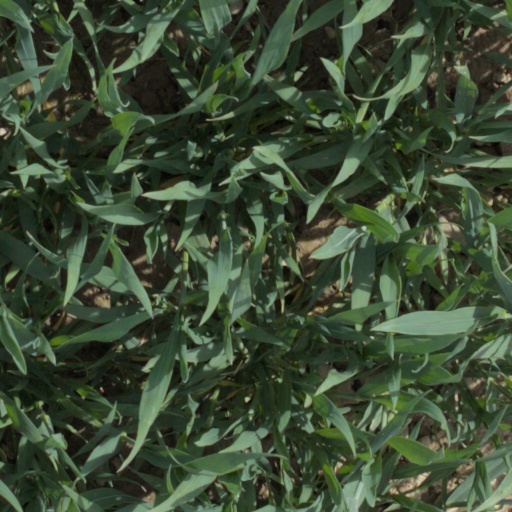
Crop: wheat